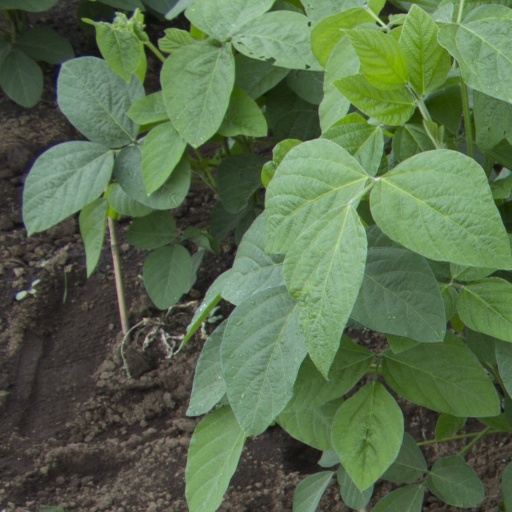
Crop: soybean